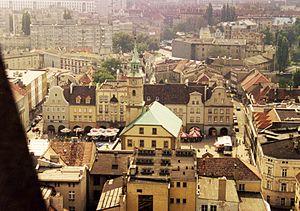
Gliwice est une ville de Pologne, en voïvodie de Silésie dans la partie sud de la Pologne, située à 27 kilomètres a l'ouest de Katowice, sur la rivière Kłodnica. Le chef-lieu du Powiat de Gliwice ainsi que du Powiat-Ville de Gliwice. Centre industriel, logistique, scientifique et universitaire à l'extrémité ouest de l'agglomération de Katowice. Noeud ferroviaire et routier, port terminal sur le canal de Gliwice.